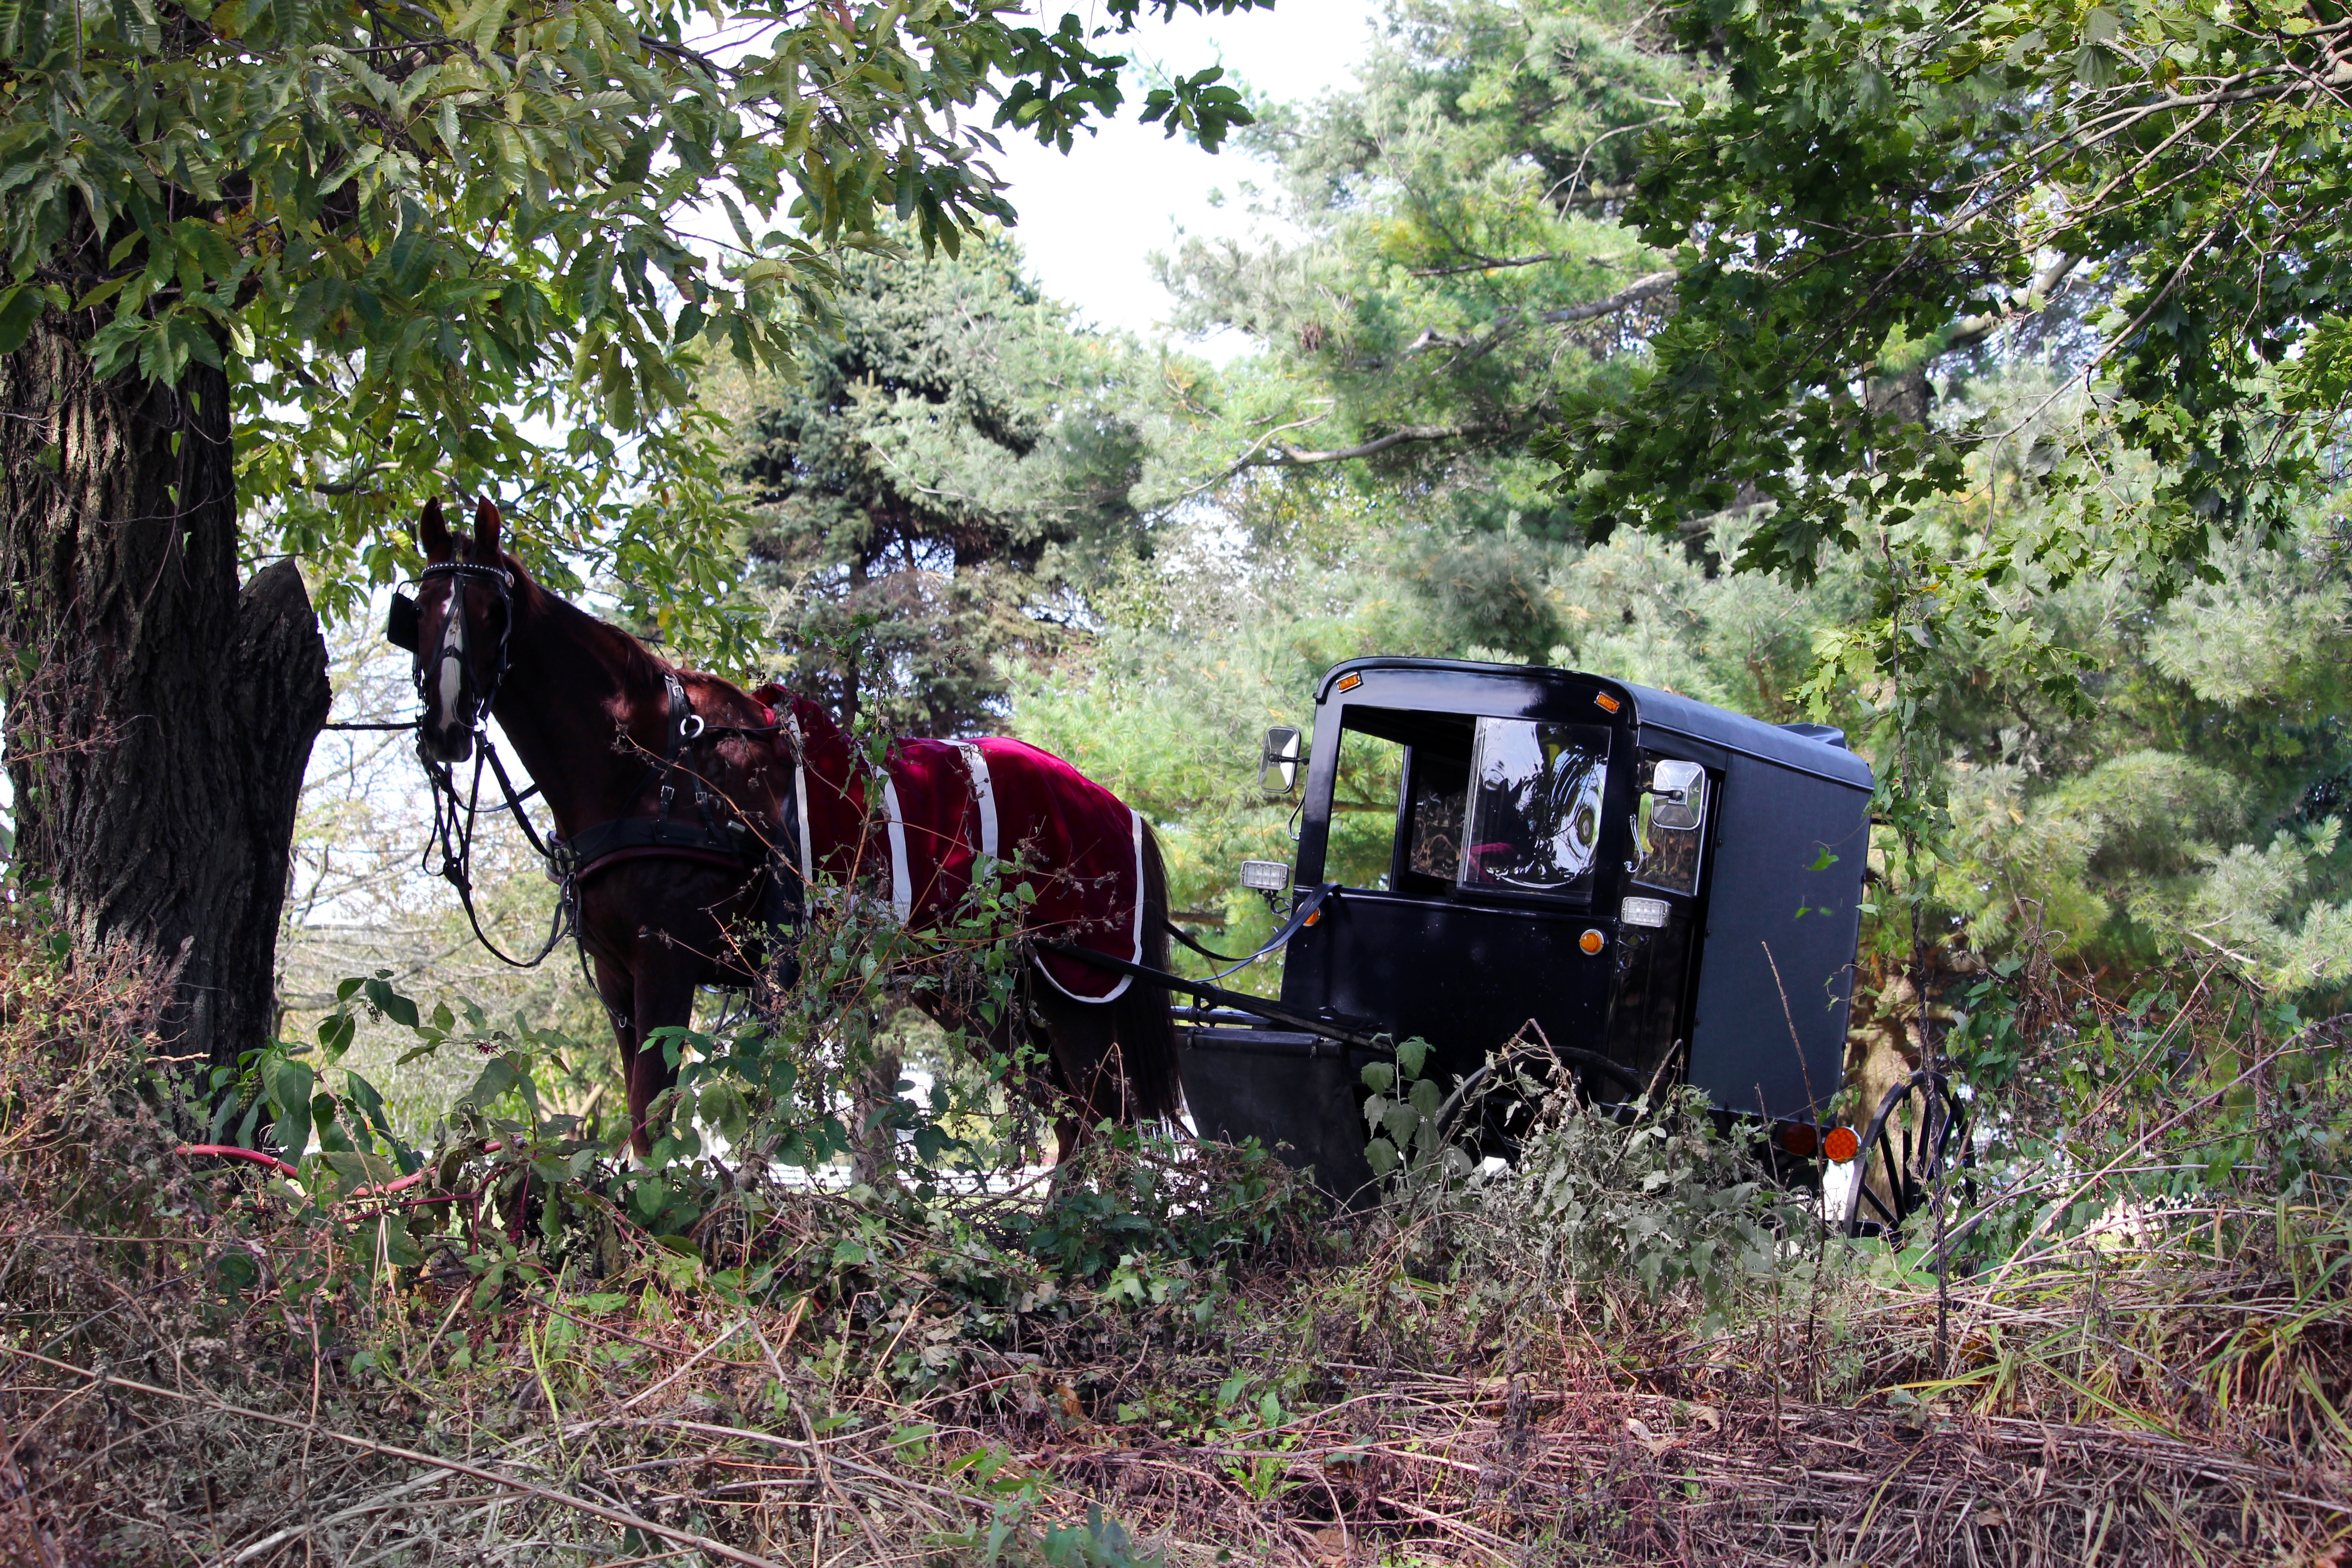
flower, transport, vehicle, agriculture, rural area, pack animal